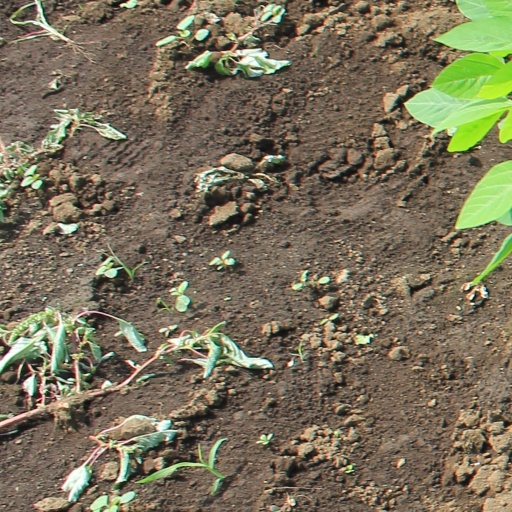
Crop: soybean